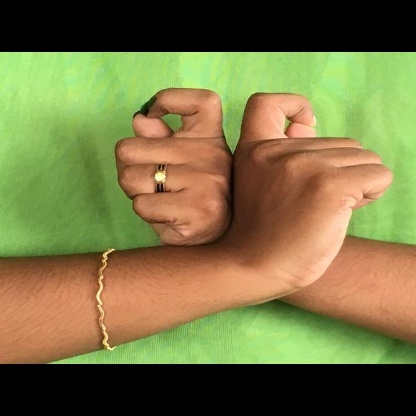
Mudra: Berunda